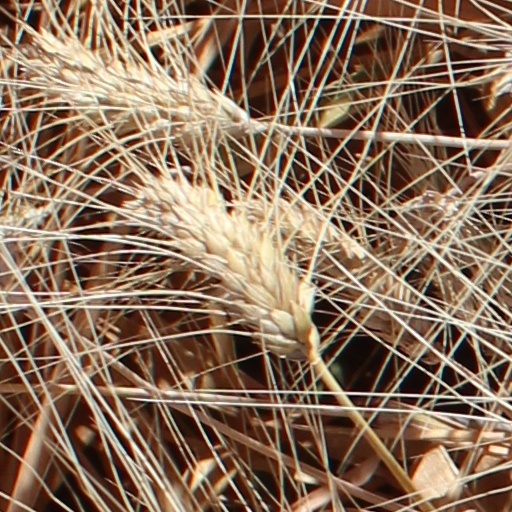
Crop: wheat